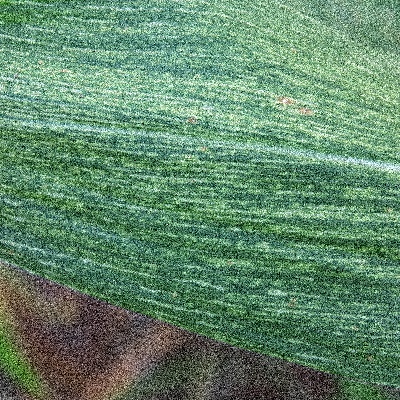
Label: Corn_(Maize)___Maize_Streak_Virus